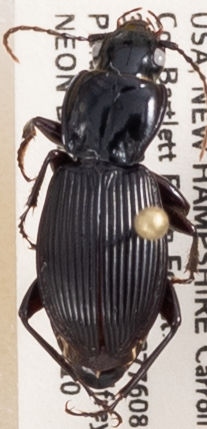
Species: Pterostichus coracinus
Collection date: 2019-07-10
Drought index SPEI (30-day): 0.334
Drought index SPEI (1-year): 1.28
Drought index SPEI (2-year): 0.664